Khalifa bin Salman Al Khalifa

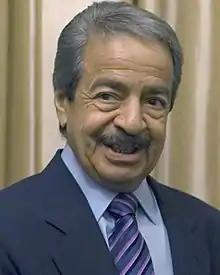
Al Khalifa in 2010

Khalifa bin Salman Al Khalifa (24 November 1935 – 11 November 2020) was a Bahraini royal and politician who served as the prime minister of Bahrain from 10 January 1970 until his death in 2020. He took office over a year before Bahrain's independence on 15 August 1971. At the time of his death, he was the longest-serving prime minister in the world. Under the 2002 Constitution he lost some of his powers, with the King now having the authority to appoint and (along with the Bahraini parliament) dismiss ministers.